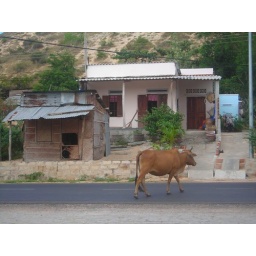
A cow on the road in Mui Ne, Vietnam.